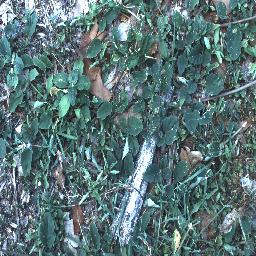
Label: negative